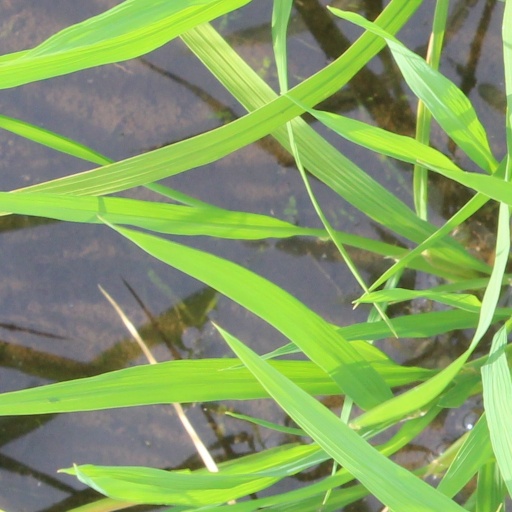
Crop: rice